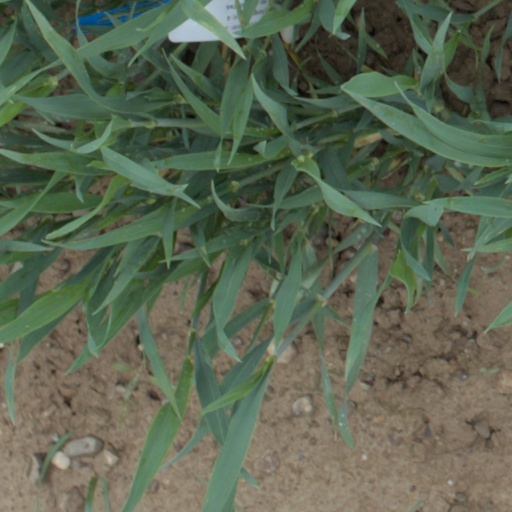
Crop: wheat